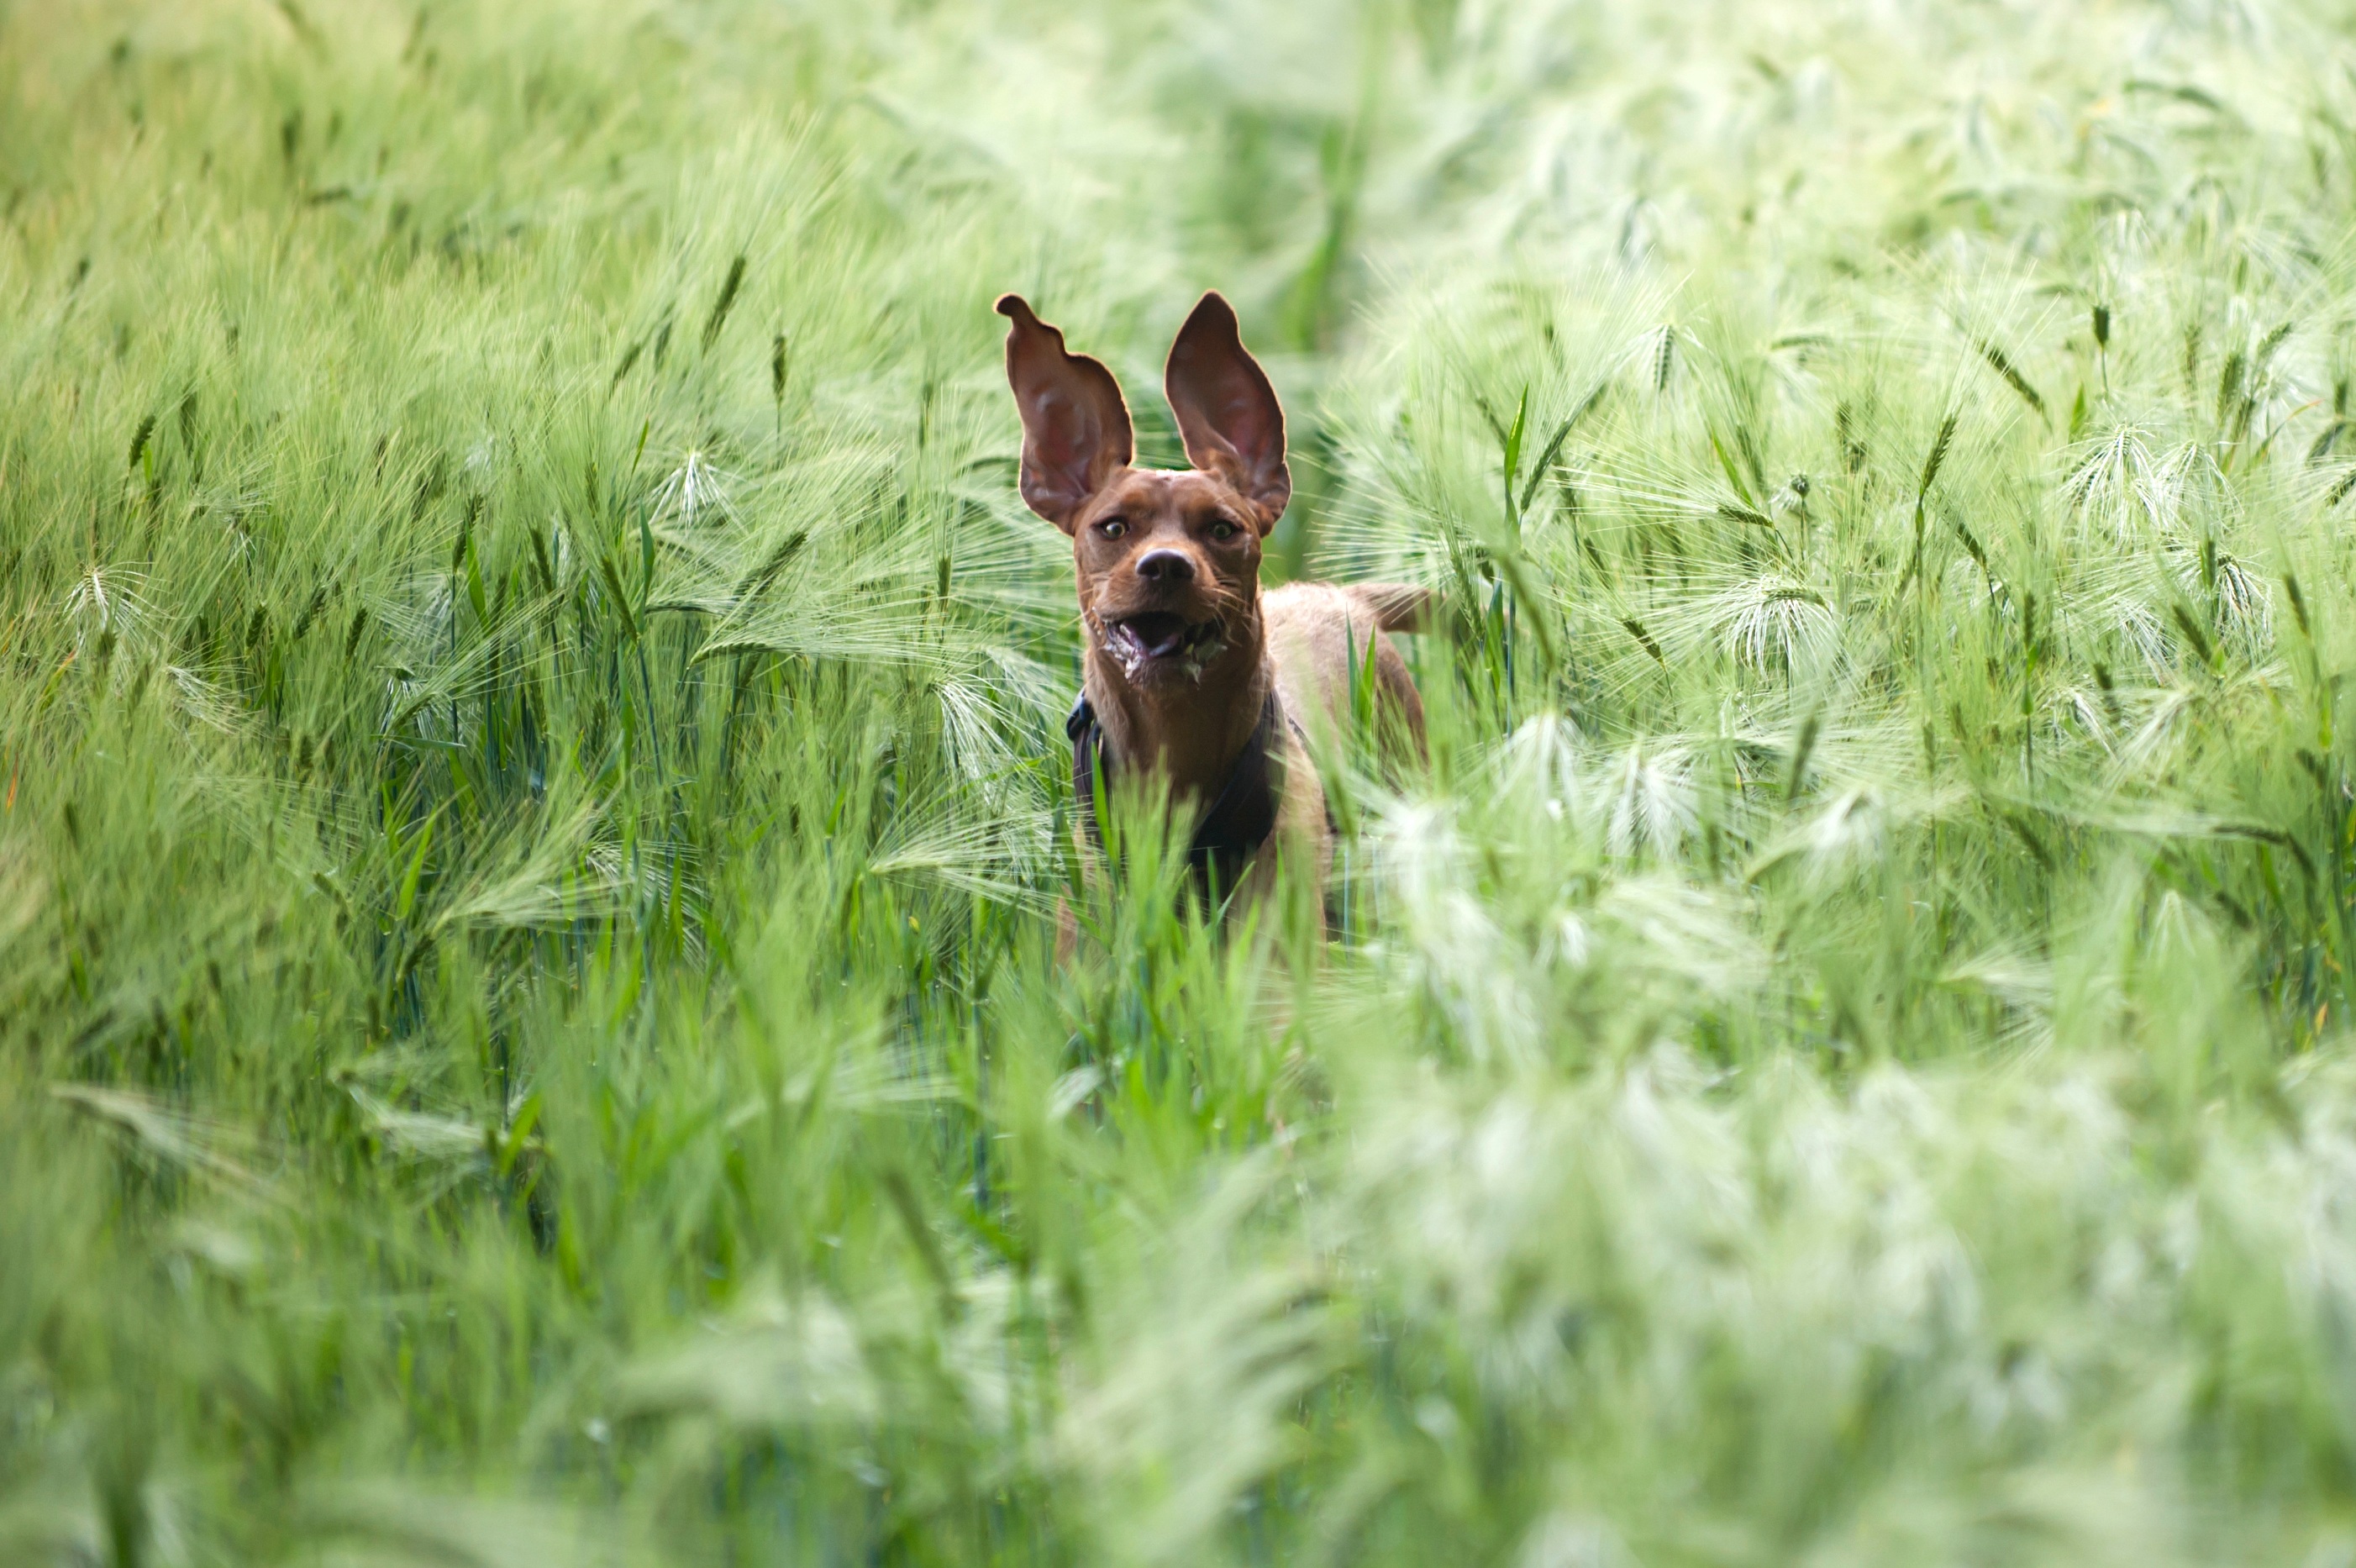
grass, lawn, meadow, prairie, flower, dog, green, mammal, vertebrate, running dog, grass family, dog like mammal, dog in the barley field, magyar vizla, dog in the field